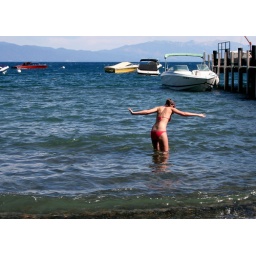
there's rocks in the bottom of the lake